Federal Corporation

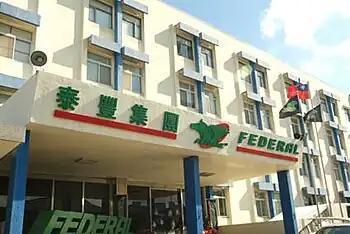
Federal Corporation Office Building

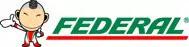
Federal Tires Logo

Federal Tires is a major brand of Taiwan-based Federal Corporation. Brand is widely known worldwide, especially in the US, Japan, and Australia, for its motorsports and racing designed products. Federal brand is also warmly accepted by drifters worldwide for reasonable price, outstanding performance, and high reliability. From 2012 to 2019, Federal was the spec tire for Legends Cars, although Continental AG took over in 2020.